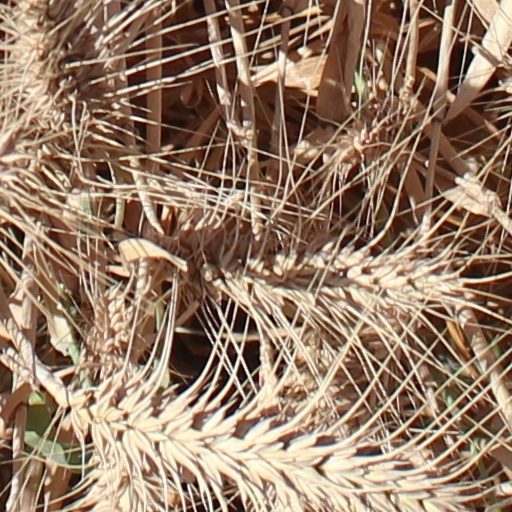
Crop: wheat